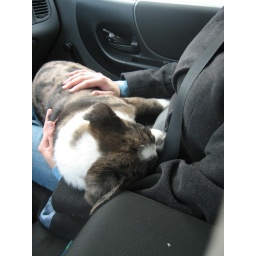
On the car ride home, already sleeping in Mom's lap. Was sleeping before we even hit the highway.